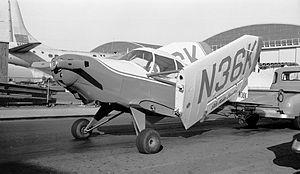
Le Stits-Besler Executive est un avion triplace avion de construction amateur conçu par Ray Stits en tant que Stits SA-4A Executive.